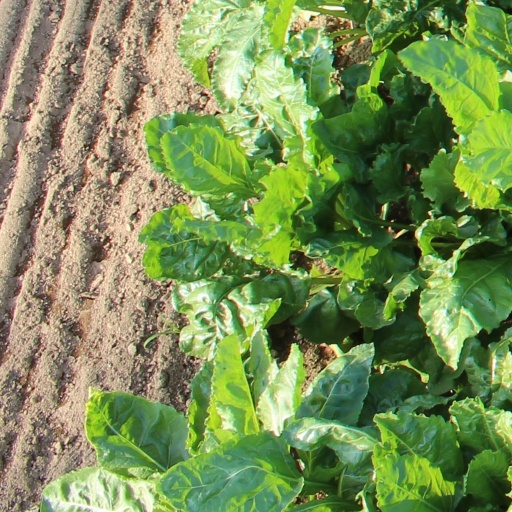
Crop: sugar beet